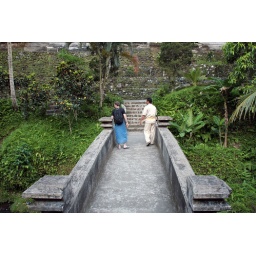
bridge over mountain river